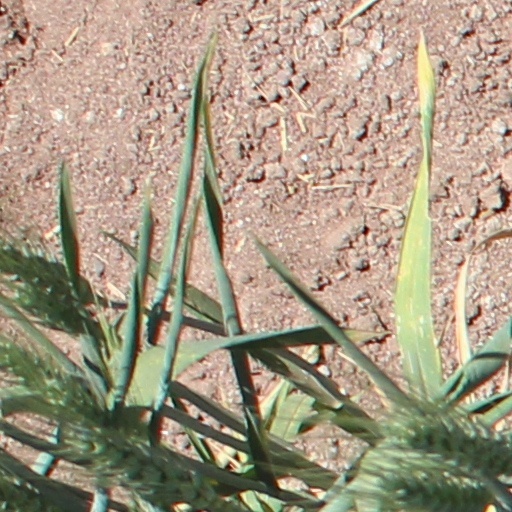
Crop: wheat